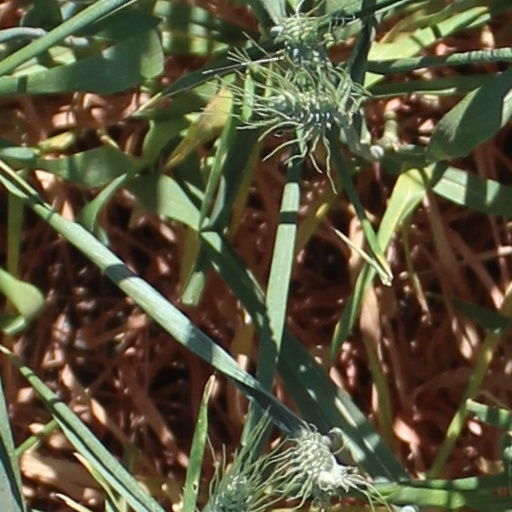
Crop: wheat